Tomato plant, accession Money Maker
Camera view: tilt-top (135 deg); turntable rotation: 330 degrees
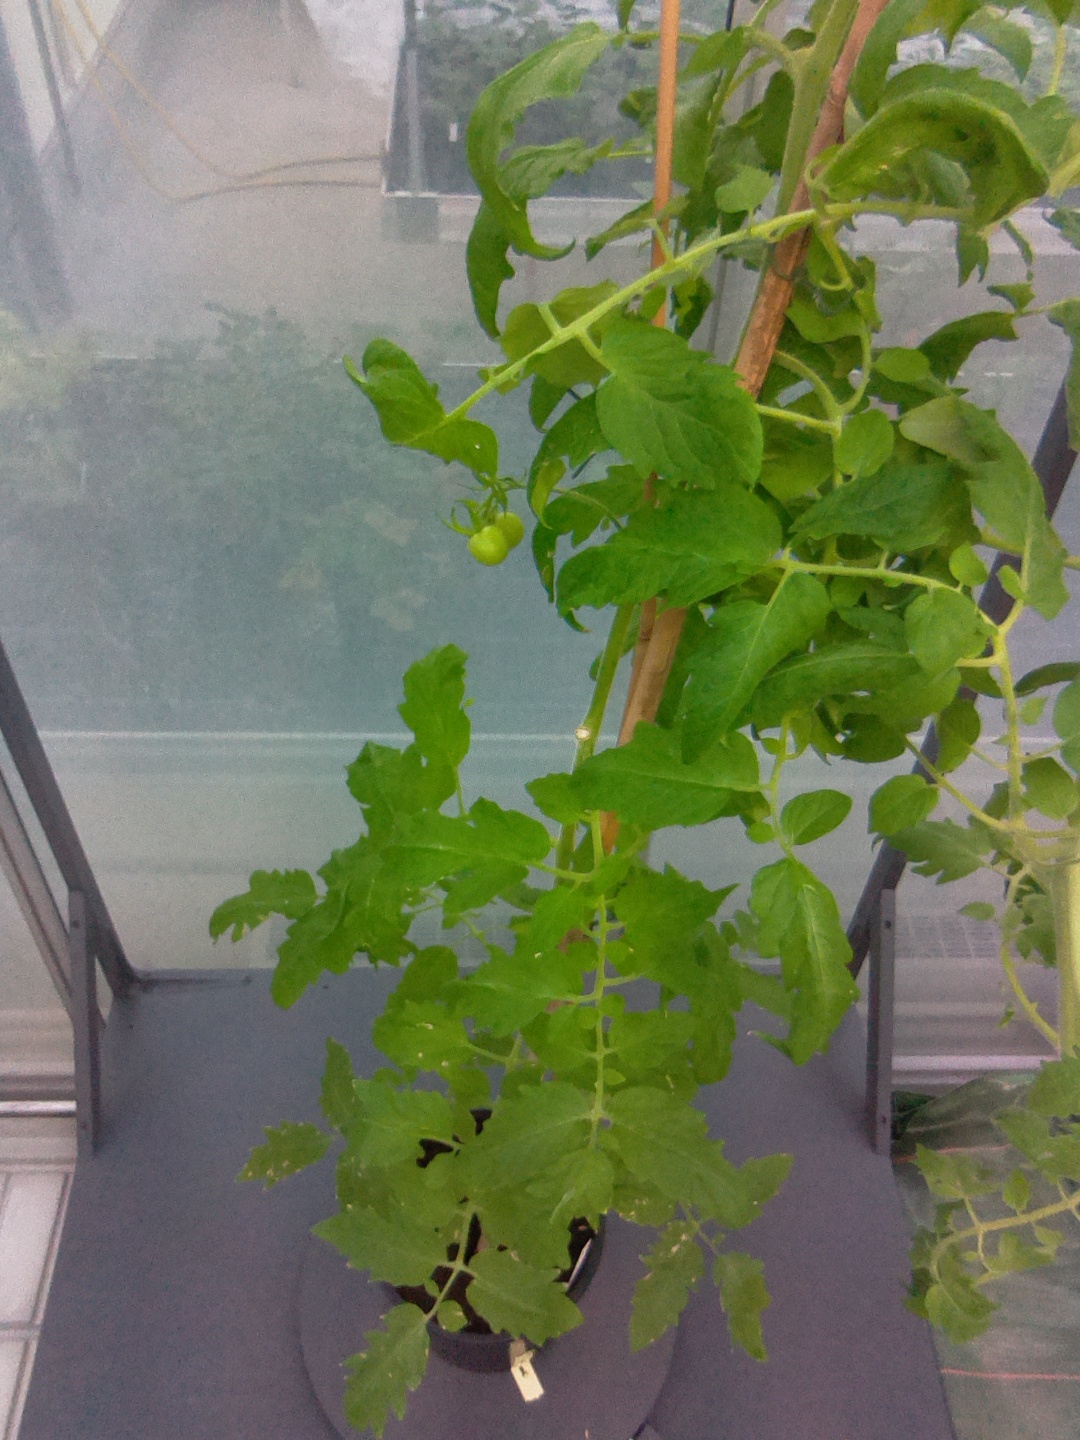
BBCH growth stage 71: 10%-20% of final fruit size